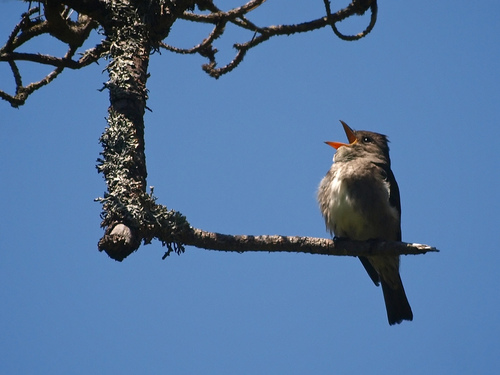
bird with wide mouth and orange beak, gray feathers and small round eyes.
a small plump bird with bland feathers, and an orange bill.
a small fluffy bird with a white belly, white feathers at the joint of the wing and a small orange beak.
this bird is white and black in color with a orange beak, and black eye rings.
a small fat bird with a small head and tiny orange beak.
this bird is brown with white and has a long, pointy beak.
this bird has wings that are black and has a white bellythe bird has a long outer rectrice and a small yellow bill.
this bird has a red bill with a black crown and grayish to white feathers
this bird has wings that are black and has a white belly
Species: Olive Sided Flycatcher